Michael Strangelove

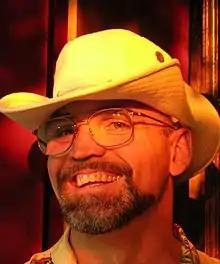
Strangelove in 2007

Michael Strangelove (born 1962) is a Canadian writer and academic, currently a lecturer in the Department of Communication at the University of Ottawa. His two most notable works include "Watching YouTube: Extraordinary Videos by Ordinary People" and "The Empire of Mind: Digital Piracy and the Anti-Capitalist Movement", which was nominated for a Governor General's Award for English non-fiction in 2006.